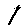
Label: 1